Hardanger

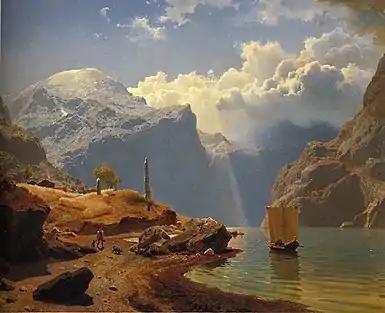
"From Hardanger", a painting by Hans Gude, 1847

The region is one of Norway's most important sources of fruit and constitutes approximately 40% of the national fruit production, including apple, plum, pear, cherry and redcurrant. Apples have been cultivated in Hardanger since the 14th century, the agricultural experience brought by English monks who first arrived at Lyse Abbey in 1146. The climate, soil and seasonal conditions of the region are believed to be particularly beneficial to the growth of apples. In 2005, juice produced from Hardanger apples became Norway's third product to be granted protection of origin name, with applications pending for other regional produce.